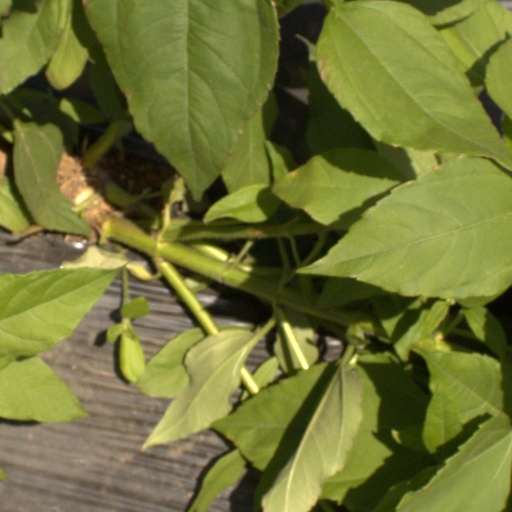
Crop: Jerusalem artichoke